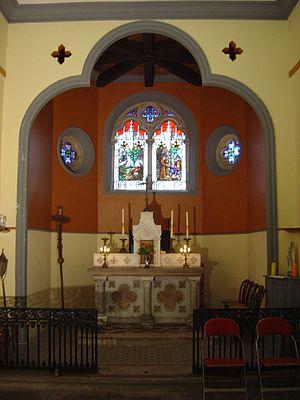
Chœur de la chapelle du Petit-Saint-Dié à Saint-Dié-des-Vosges.
La chapelle du Petit-Saint-Dié est un édifice religieux d'origine médiévale situé à Saint-Dié-des-Vosges.